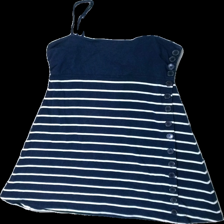
View: front
Type: Tunic
Category: Ladies
Brand: Gina Tricot
Colors: Blue, White
Material: 100% cotton
Pattern: Striped
Cut: Regular
Size: L
Season: Summer
Damage location: middle center
Price range: <50
Recommended usage: Remake
Description: randig tunika med knappar fram